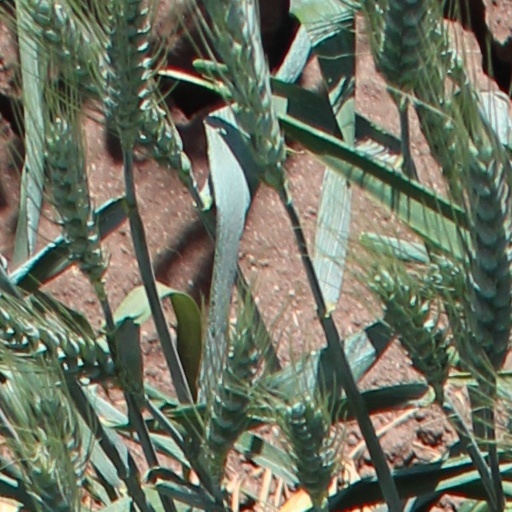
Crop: wheat